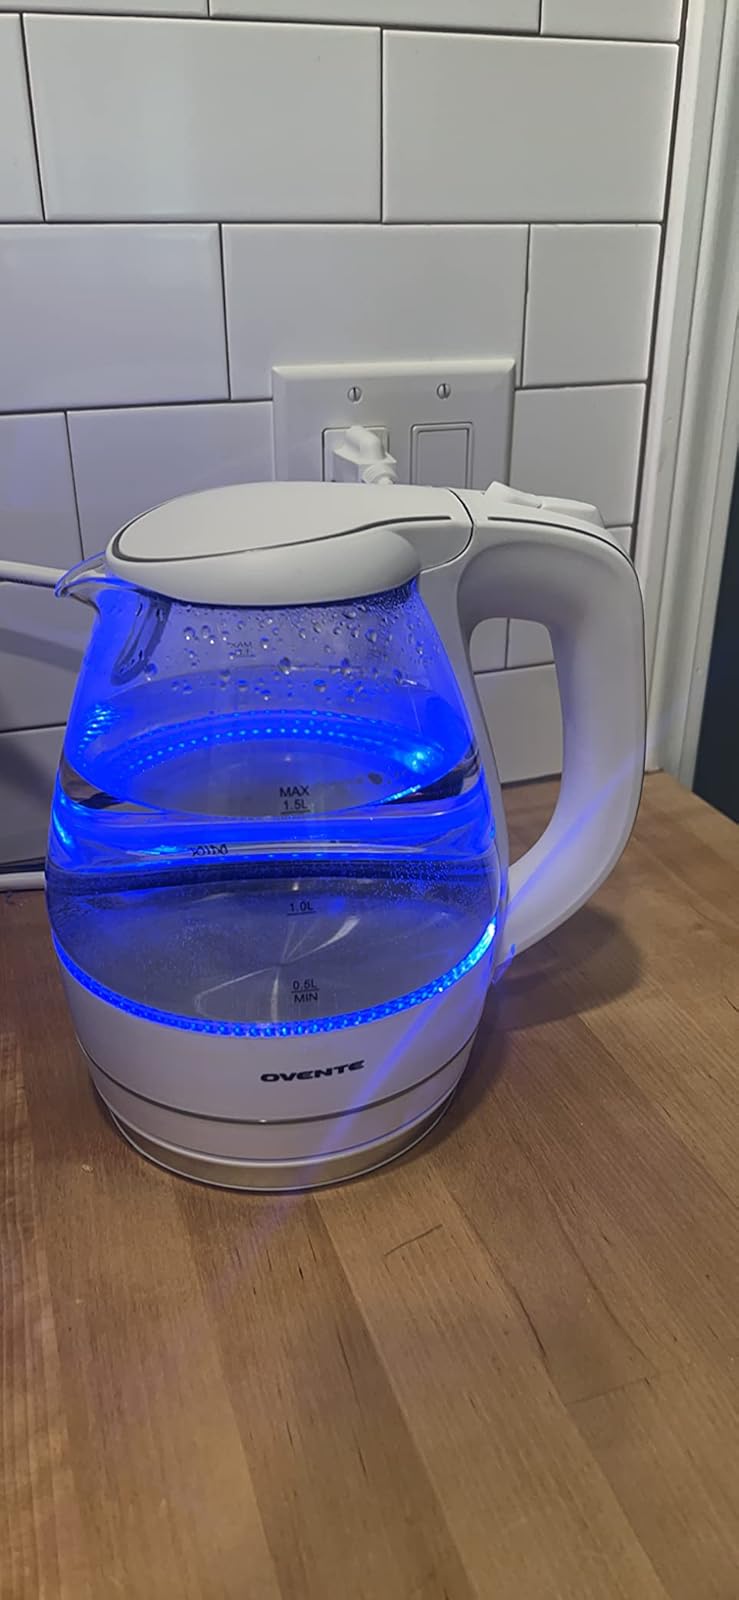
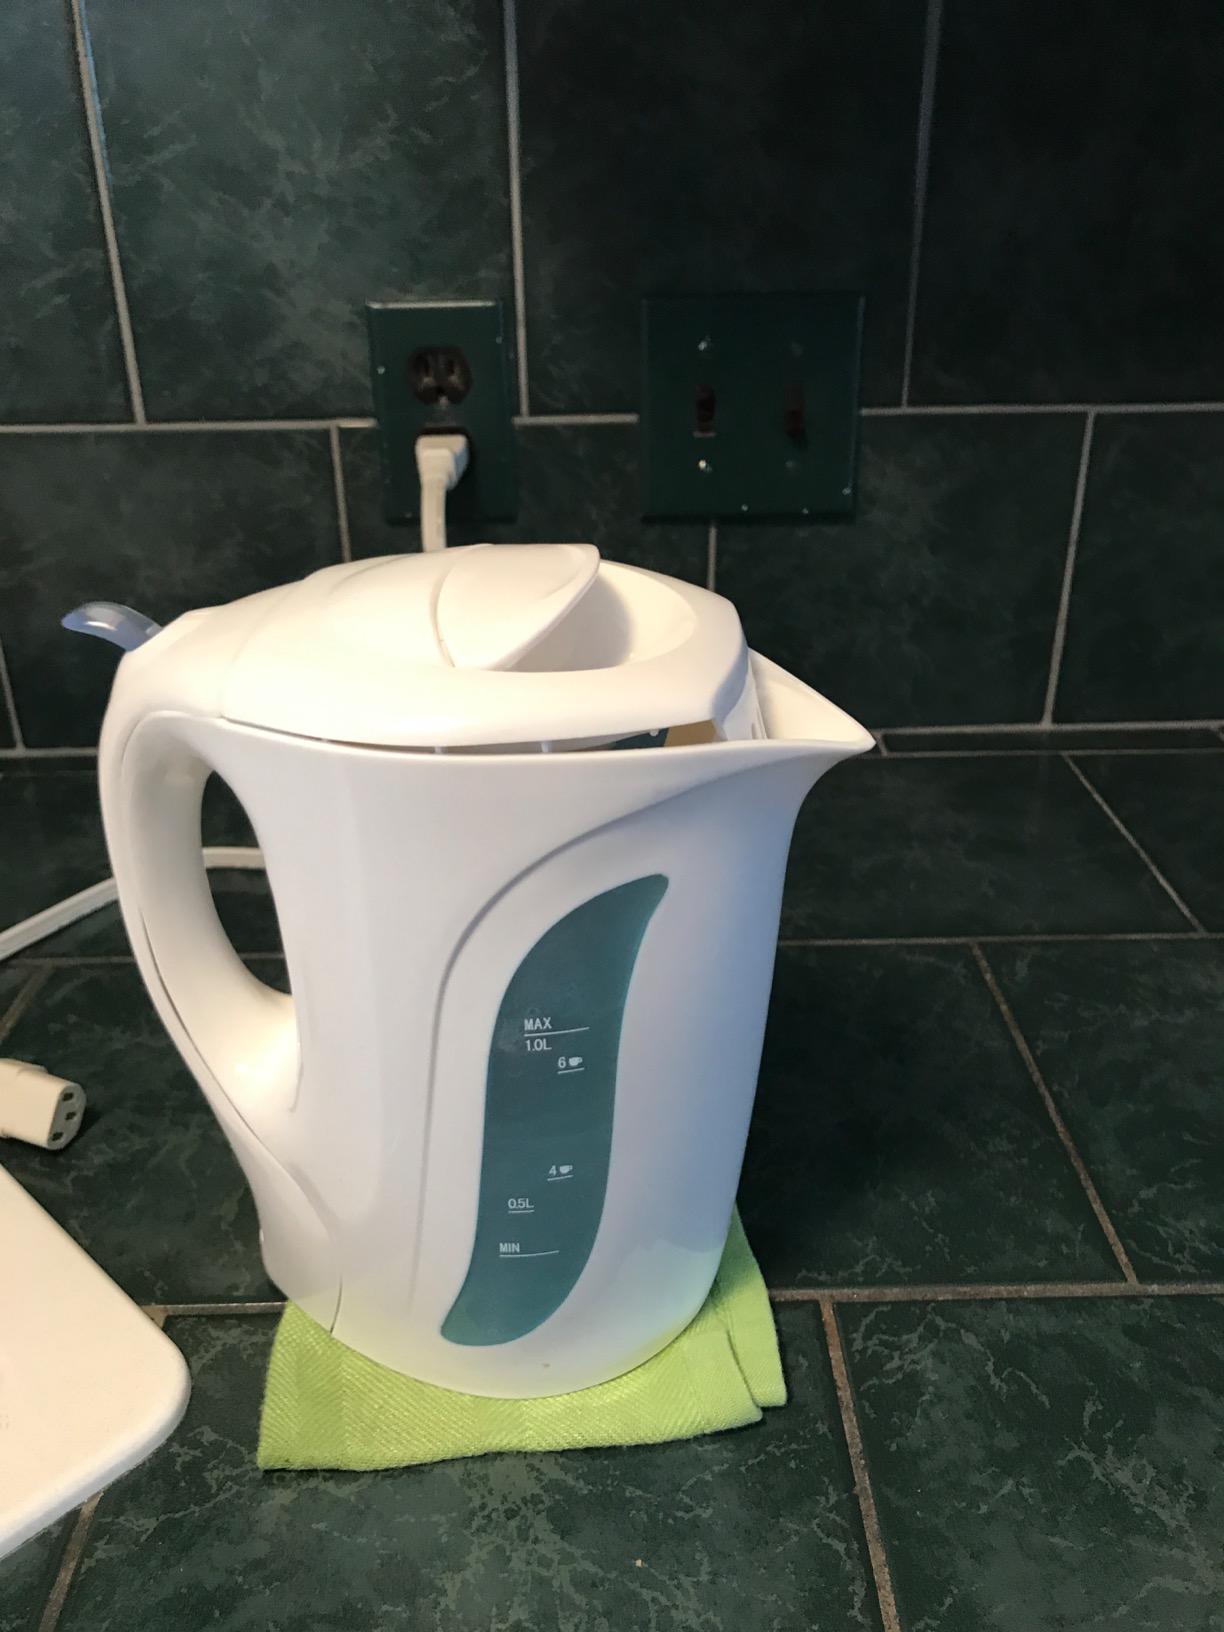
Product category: items_kettle
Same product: no